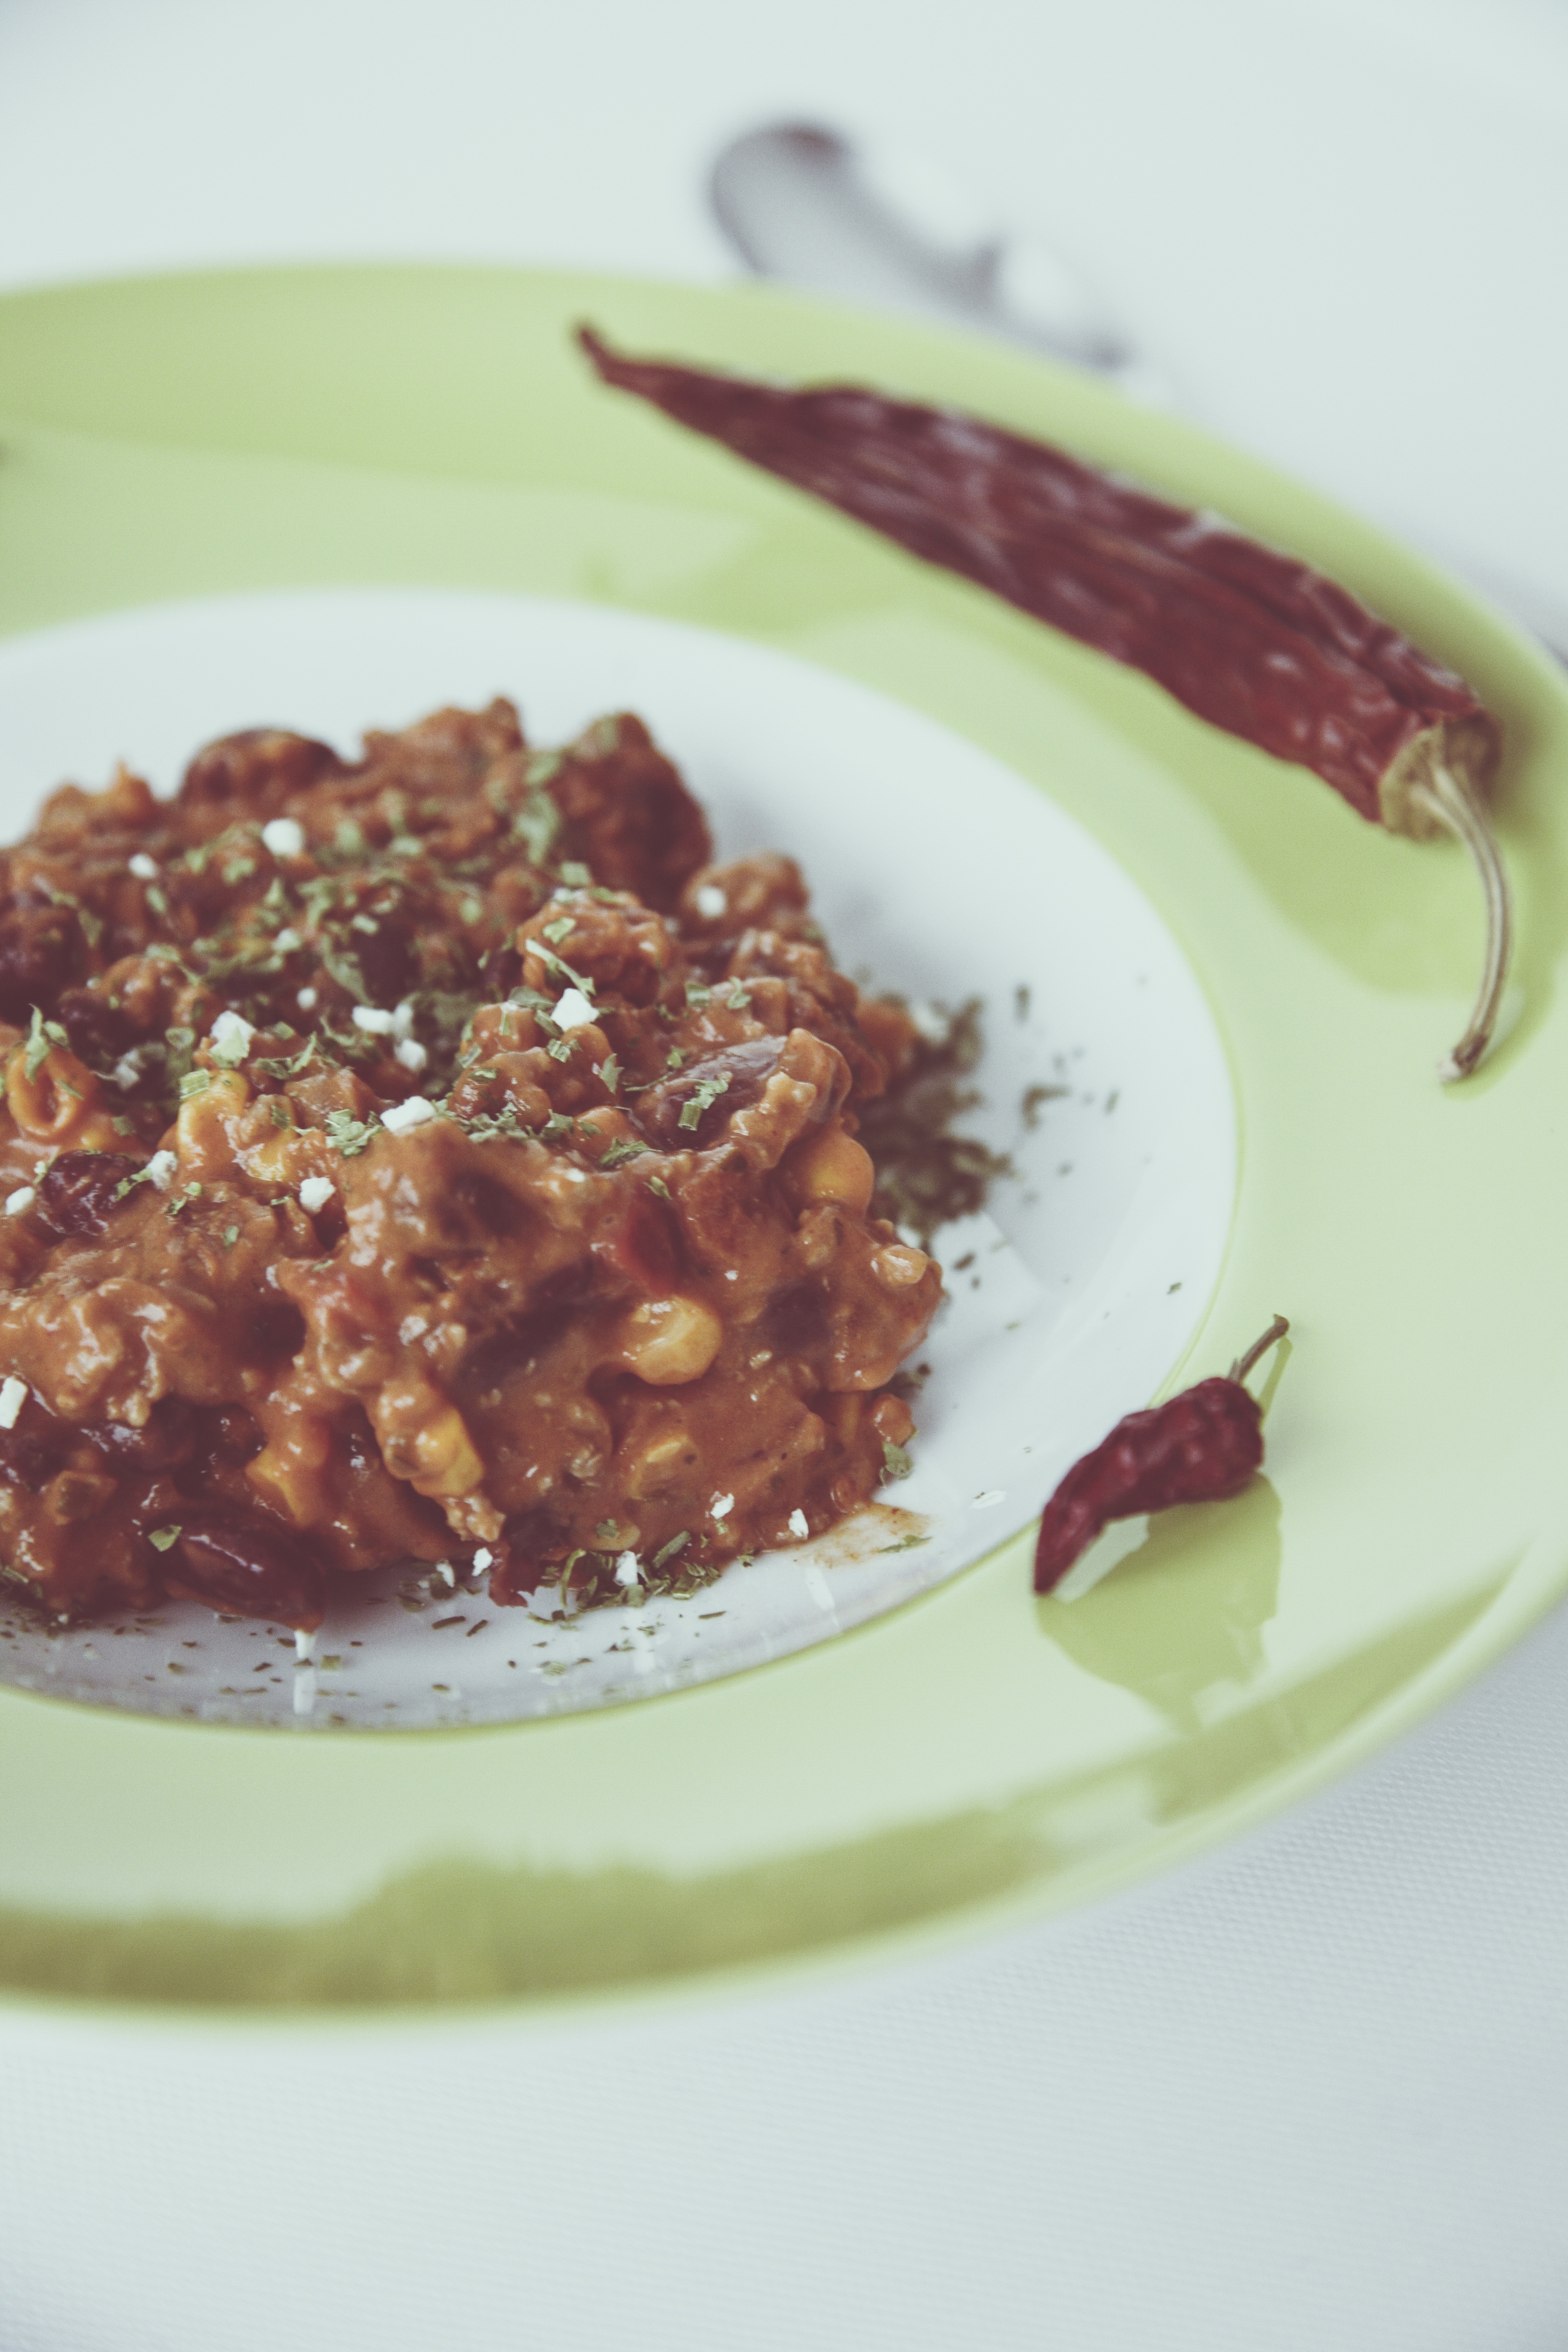
dish, meal, food, green, pepper, spice, chili, red, produce, vegetable, plate, breakfast, gourmet, dessert, eat, meat, cuisine, season, pepperoni, vegetables, chilli, oregano, frisch, edible, red pepper, paprika, sharpness, chili peppers, cooking ingredients, con carne